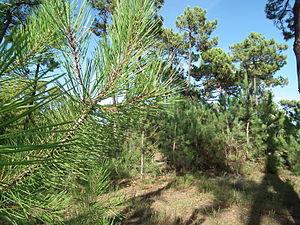
Forêt domaniale de Saint-Trojan
L’île d’Oléron est située dans le golfe de Gascogne, en région Nouvelle-Aquitaine, au large des côtes de la Charente-Maritime dont elle fait partie, à 1,5 km de la pointe Espagnole et à 14,5 km au nord de l'estuaire de la Gironde. Avec les îles de Ré, d'Aix, Madame et Nôle, elle fait partie de l'archipel charentais ; elle est séparée de la presqu'île de Marennes par le coureau d'Oléron, au nord, et de la presqu'île d'Arvert par le pertuis de Maumusson, au sud.
La forêt domaniale de Saint-Trojan est une forêt littorale qui couvre la majeure partie du sud-ouest de l'île d'Oléron. Vaste pinède composée essentiellement de pins maritimes, elle s’étend sur environ 2 000 hectares. Elle a été artificiellement créée au début du XIXᵉ siècle pour stabiliser la marche des dunes littorales qui envahissaient toute la partie méridionale de l'île.